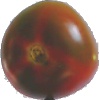
Label: Tomato Maroon 1